Kolamaavu Kokila

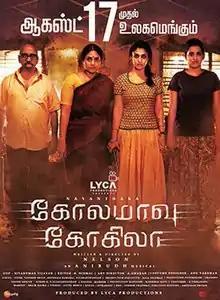
Theatrical release poster

Kolamaavu Kokila abbreviated as CoCo, is a 2018 Indian Tamil-language black comedy crime film written and directed by Nelson Dilipkumar, and produced by Subaskaran Allirajah of Lyca Productions. The film stars Nayanthara, alongside Yogi Babu, Saranya Ponvannan, VJ Jacqueline, R. S. Shivaji, Charles Vinoth and Hareesh Peradi. It revolves around a woman who takes to drug smuggling to pay for her mother's cancer treatment, but soon her entire family is dragged into the conflict.